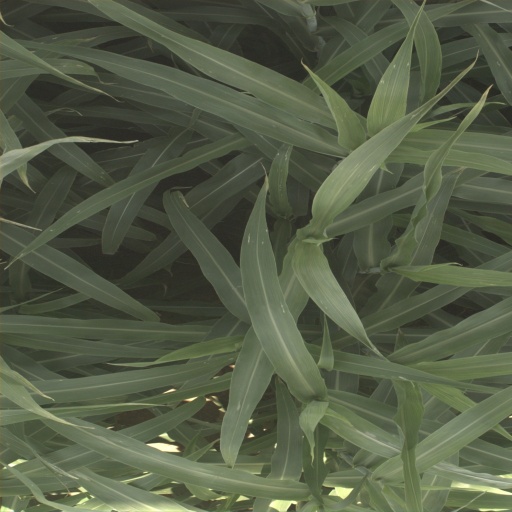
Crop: sorghum